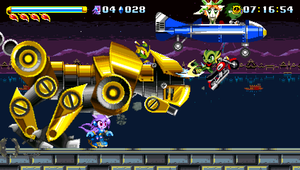
Freedom Planet est un jeu vidéo de plates-formes en 2D créé par le développeur indépendant GalaxyTrail, un studio créé pour ce projet par le designer Stephen DiDuro. Le joueur contrôle l'un des trois protagonistes qui sont des animaux anthropomorphes : la dragonne Lilac, la chatte sauvage Carol et le basset Milla. Aidé par le canard Torque, le joueur tente de vaincre le maléfique Lord Brevon qui essaye de conquérir la galaxie. Les niveaux du jeu vidéo sont entrecoupées de scènes d'action plus lentes dans le mode histoire.